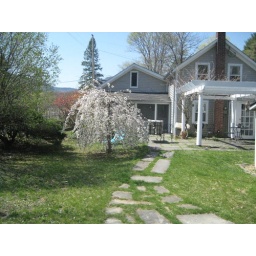
cherry tree in front of the farm house